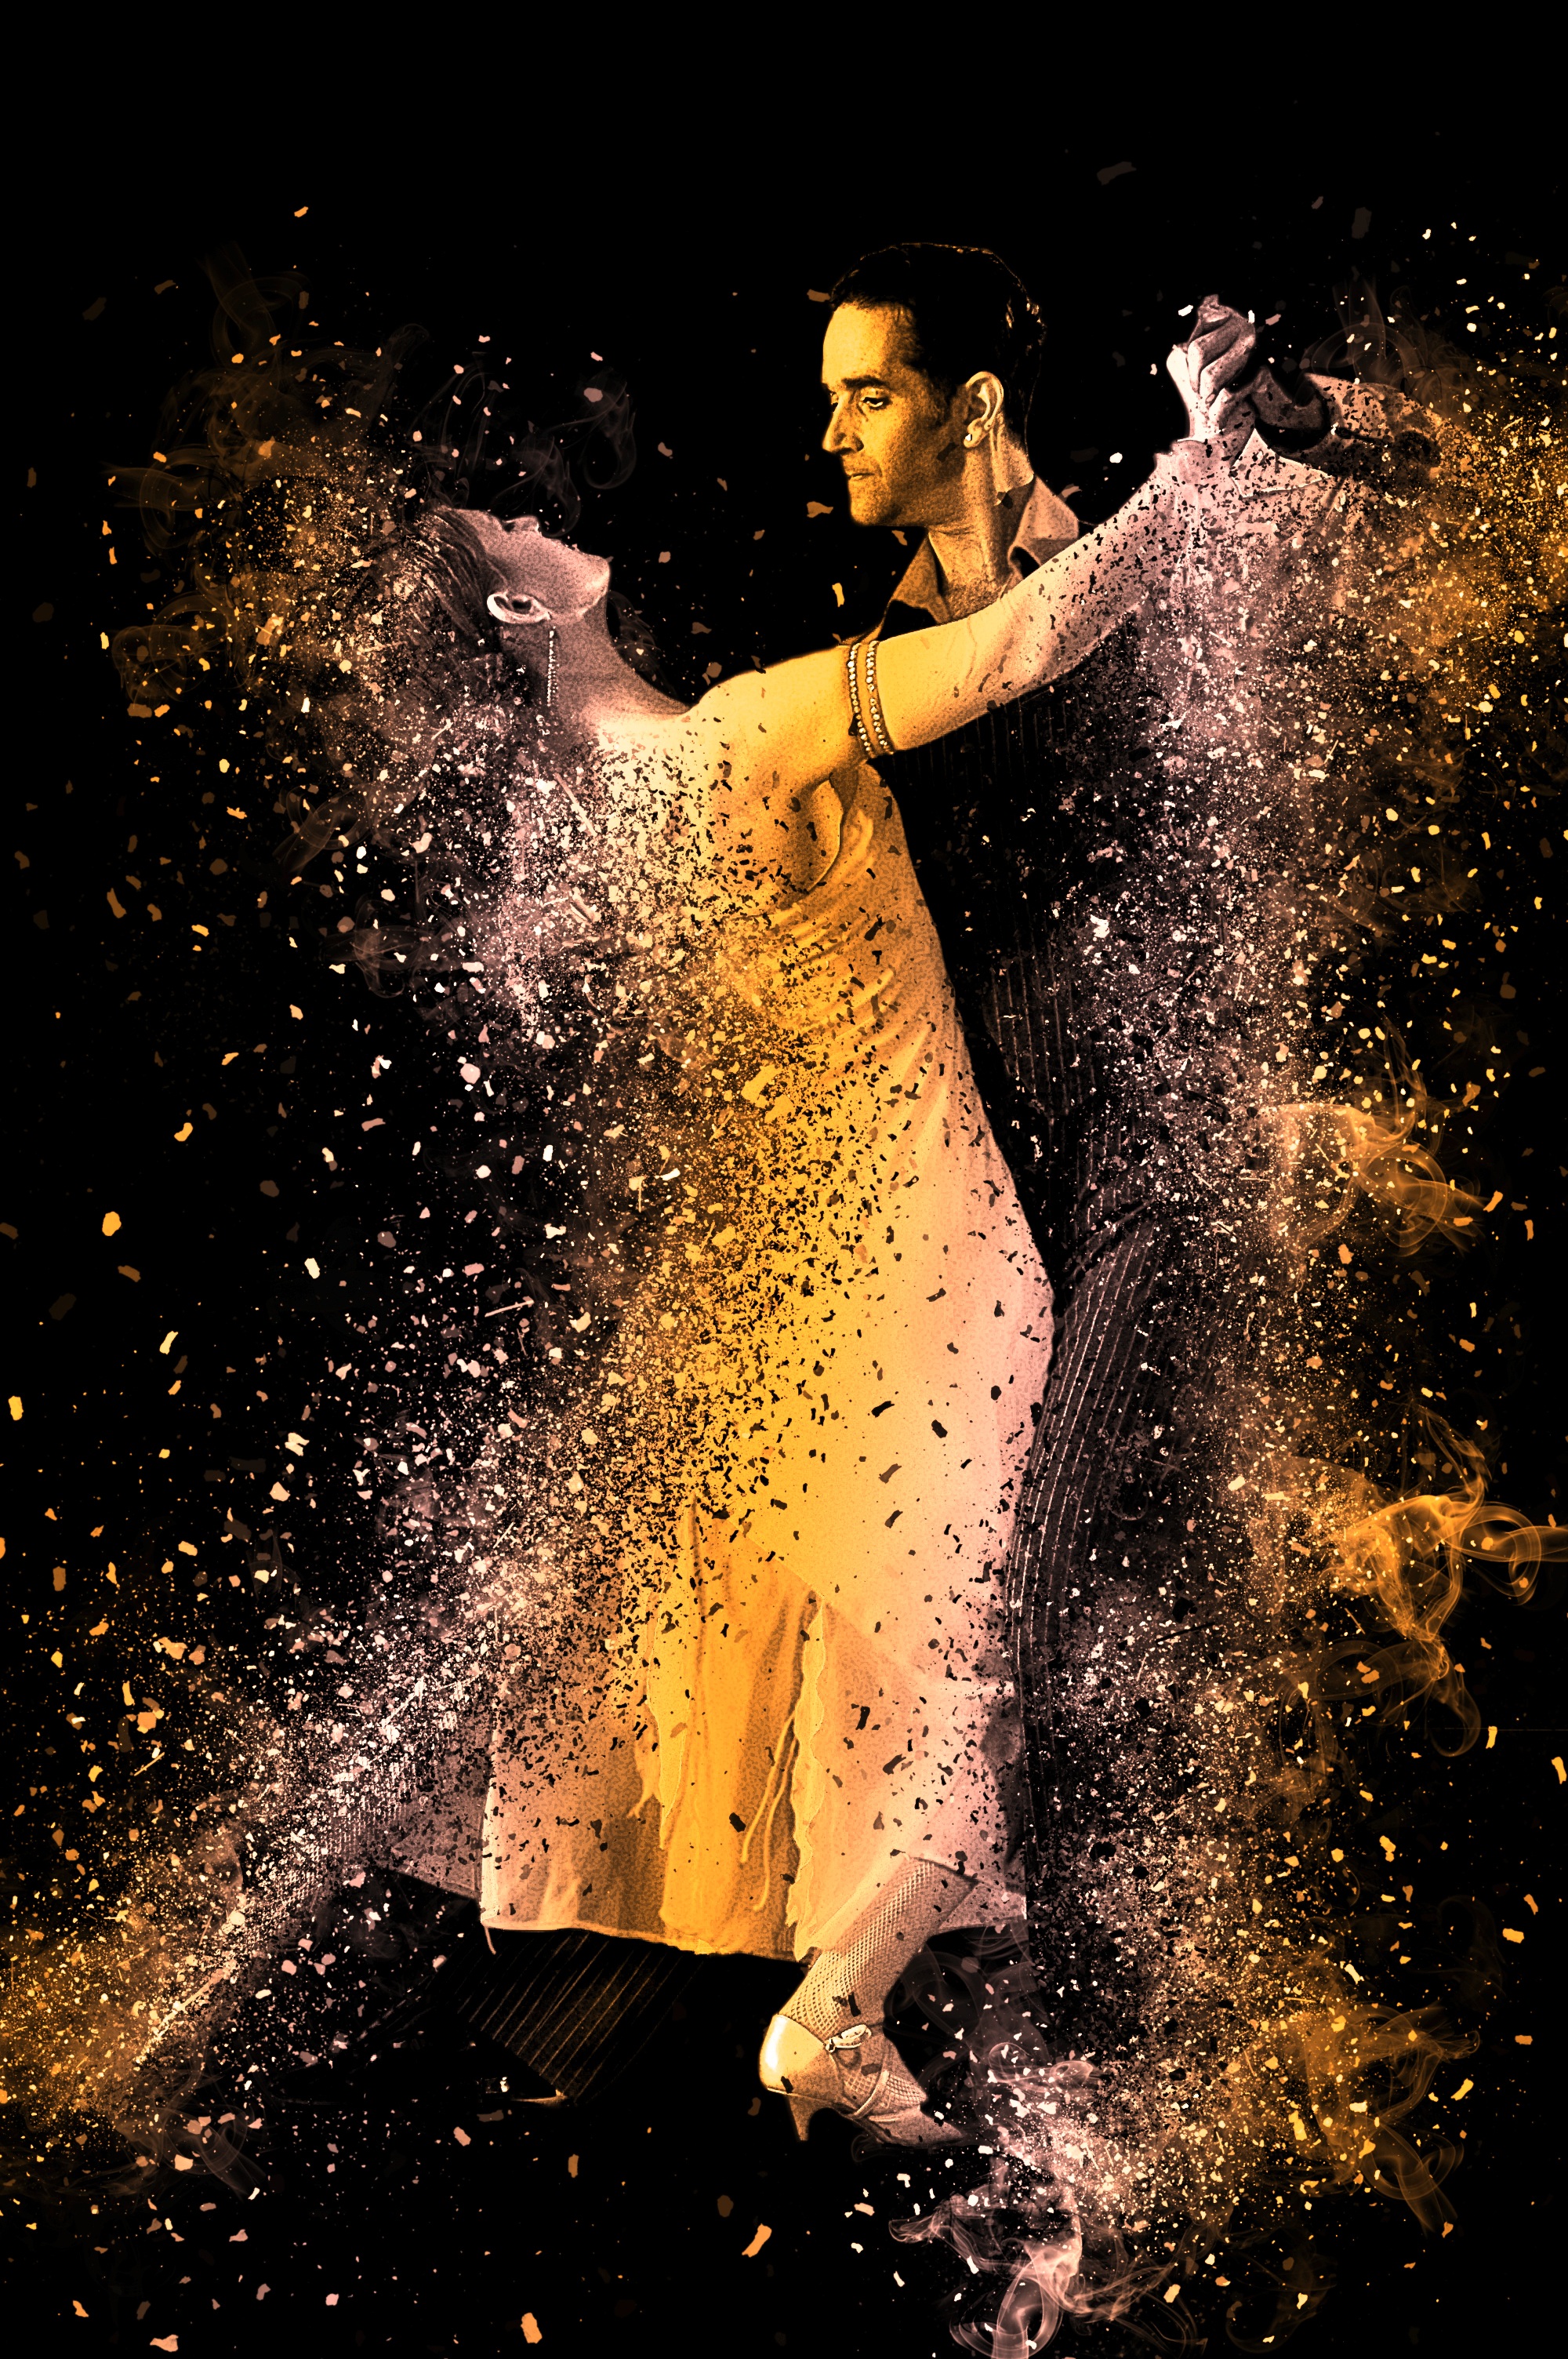
light, sport, night, dance, reflection, human, darkness, dancers, tango, pair, sensual, couple dance, album cover